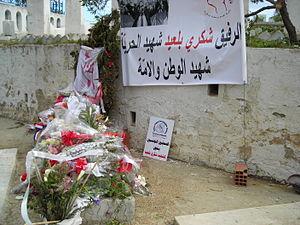
Tombe de Chokri Belaid
Chokri Belaïd, né le 26 novembre 1964 à Djebel Jelloud et assassiné le 6 février 2013 à El Menzah VI, est un homme politique et avocat tunisien. Son assassinat provoque des manifestations violentes et la plus grave crise gouvernementale depuis la révolution de 2011.